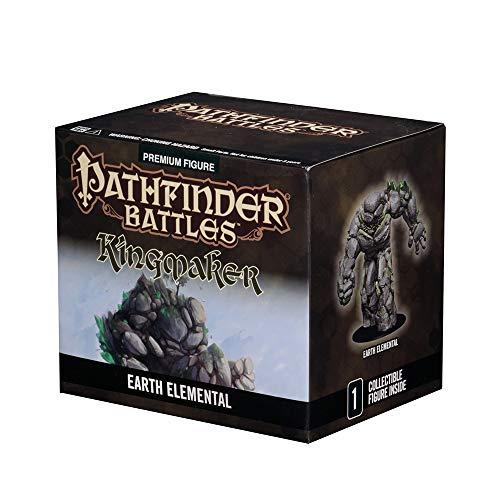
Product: WizKids Pathfinder Battles: Kingmaker- Huge Earth Elemental
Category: Toys & Games | Toy Figures & Playsets | Action Figures
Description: Included in each box is a Huge Earth Elemental from the Pathfinder world.
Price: $29.99
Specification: ProductDimensions:10x8x8inches|ItemWeight:13.4ounces|ShippingWeight:13.4ounces(Viewshippingratesandpolicies)|ASIN:B07D5N5LSQ|Itemmodelnumber:WZK73137|Manufacturerrecommendedage:12yearsandup